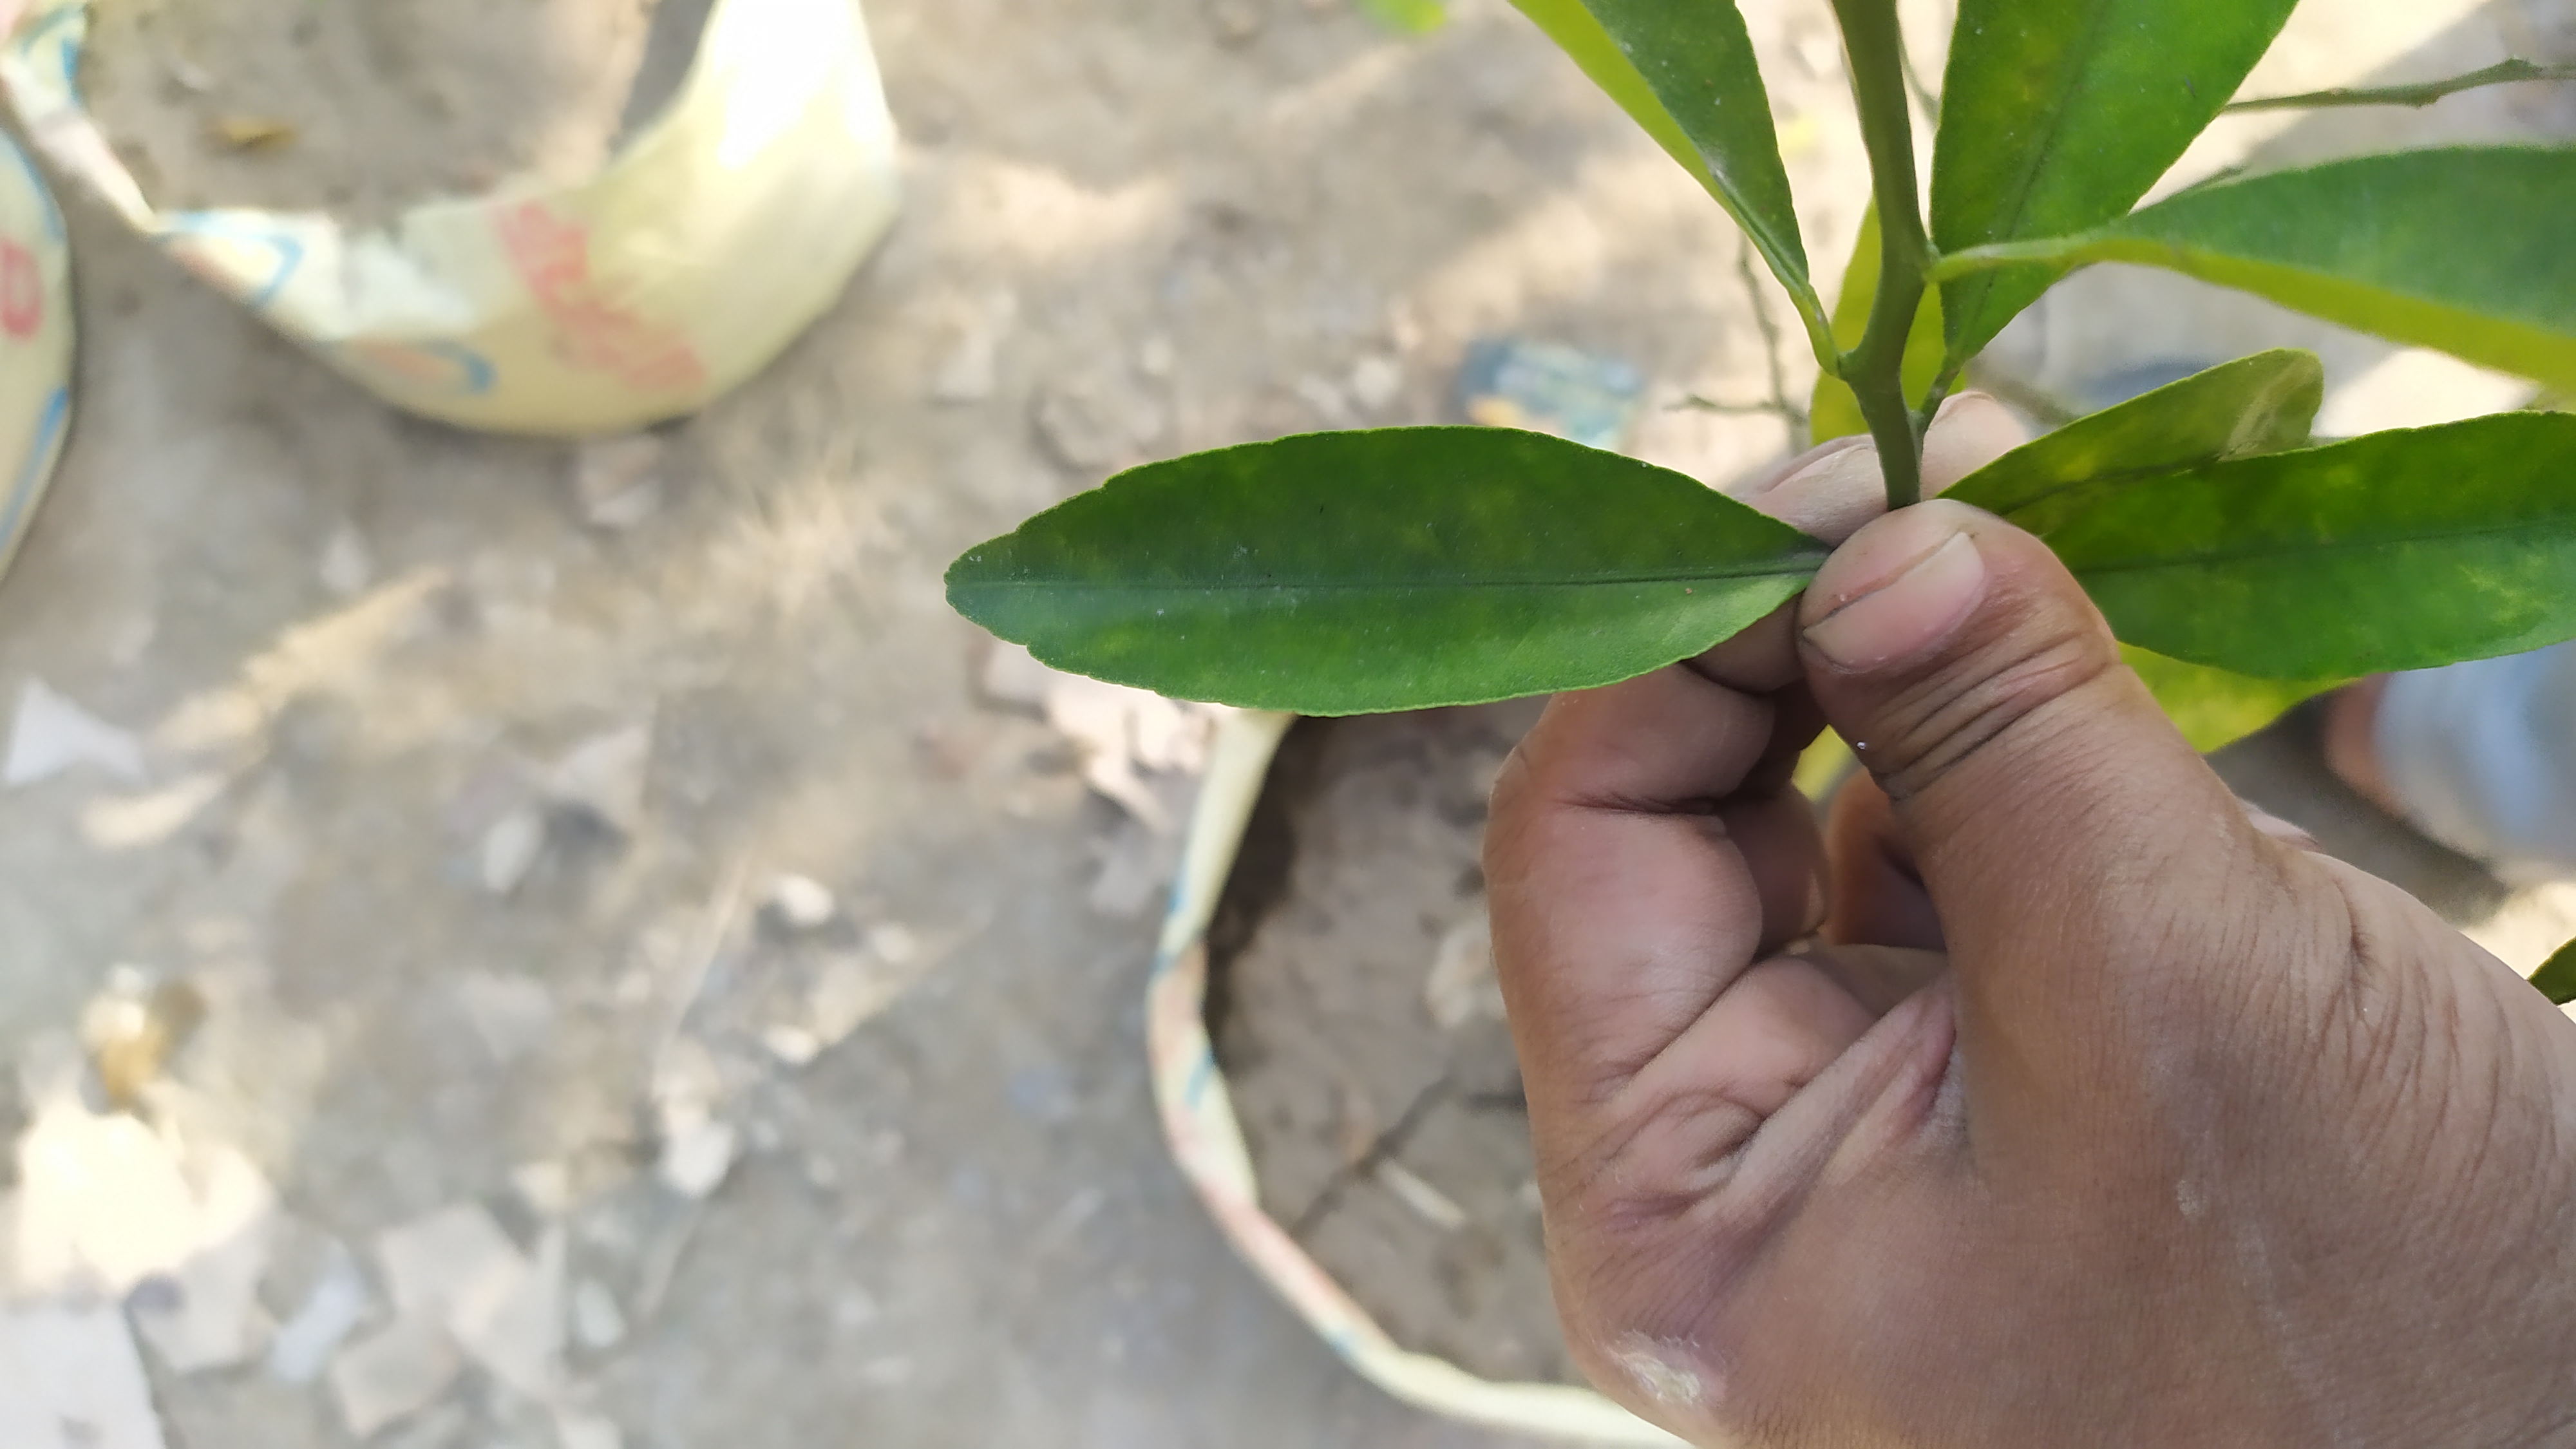
Mandarin leaf variety: Mandaring